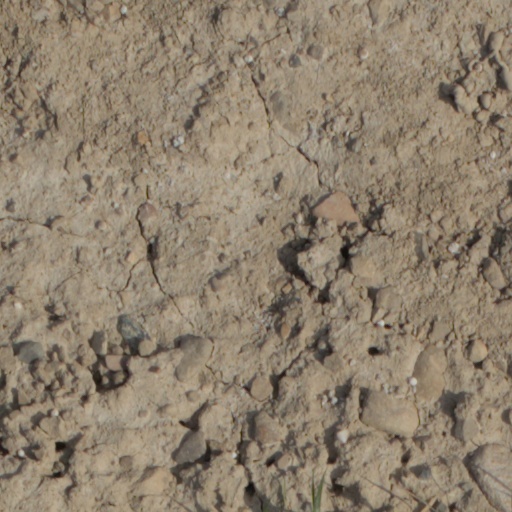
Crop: wheat